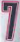
Number: 7